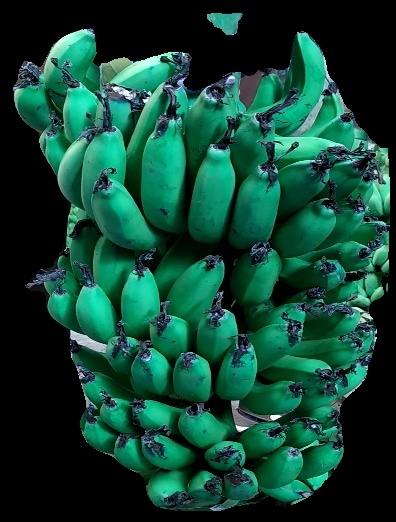
Variety: pachbale
Grade: grade3